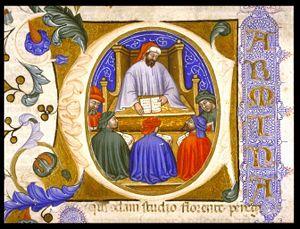
La théologie est un ensemble de champs disciplinaires qui concernent d'une manière ou d'une autre l'idée de Dieu ou de divin.
Le chant chrétien joue un rôle fondamental dans l'histoire de la musique occidentale et dans celle de la musique religieuse. La première période est déterminée par les plus anciens documents musicographiques : on peut y relever les archétypes de la culture musicale occidentale incluant l'échelle des sept tons et les proportions rythmiques de valeur binaire et ternaire.
Anicius Manlius Severinus Boethius, communément appelé Boèce /bo.ɛs/, né vers 480 à Rome, mis à mort en 524 à Pavie par Théodoric le Grand, est un philosophe et homme politique latin. Contemporain de Cassiodore et de Clovis Iᵉʳ, il est témoin des derniers feux de l'Empire romain.
L'esthétique est une discipline de la philosophie ayant pour objet les perceptions, les sens, le beau, ou exclusivement ce qui se rapporte au concept de l'art.